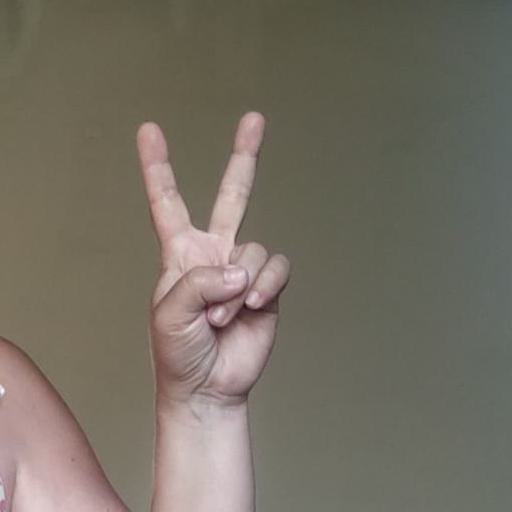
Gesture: peace